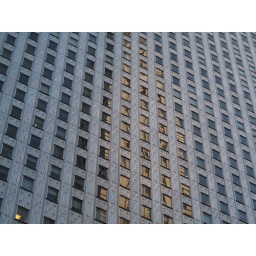
The building across the street from the Chrysler Building is clad in aluminum.